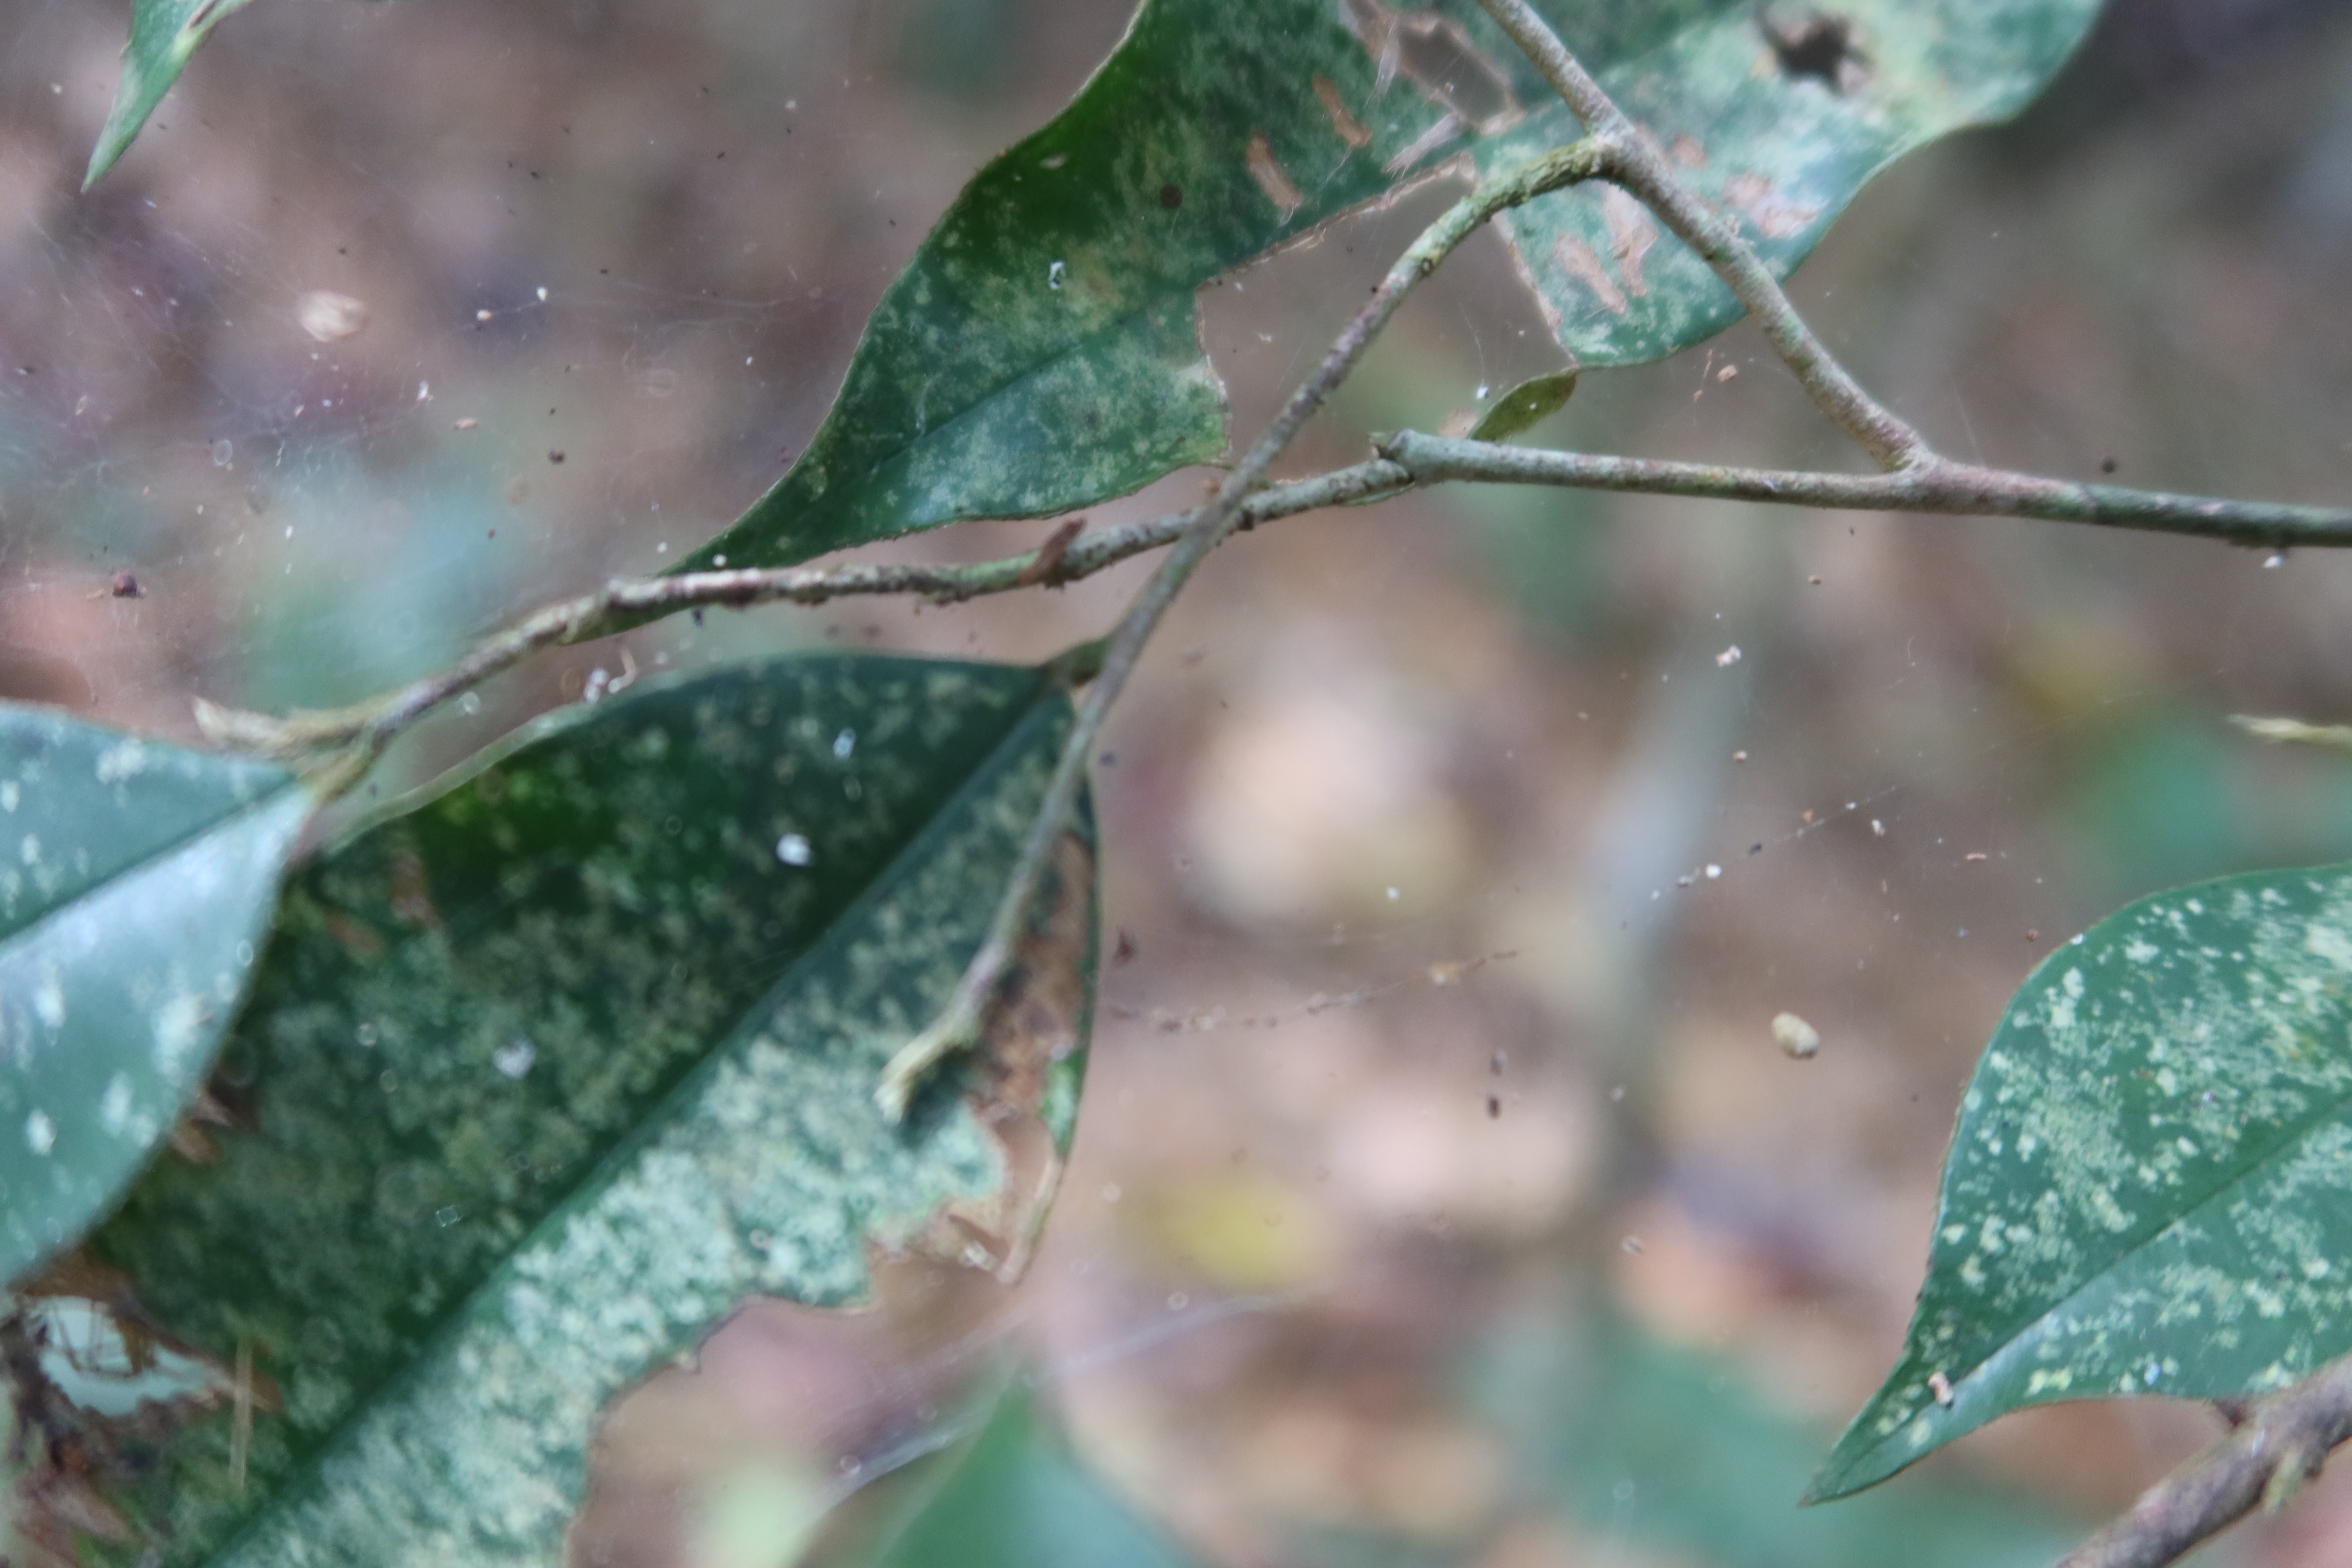
Label: Spiders